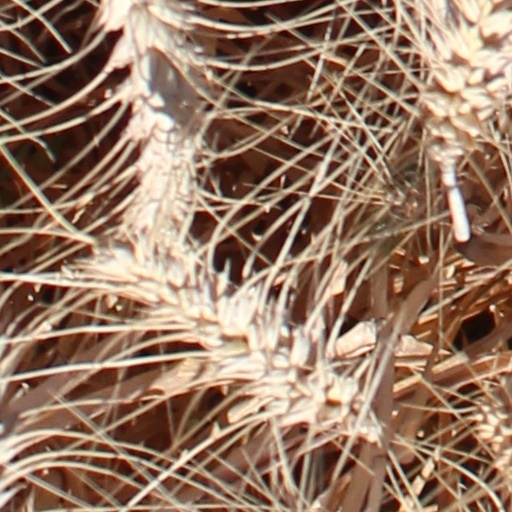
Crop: wheat